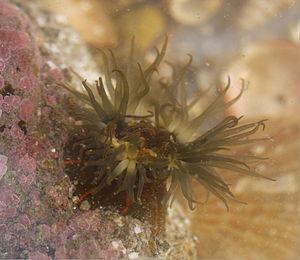
Les Thenaria sont un infra-ordre d'anémones de mer, de l'ordre des Actiniaria.
Les Diadumenidae sont une famille d'anémones de mer.
Les anémones de mer, orties de mer ou actiniaires sont un groupe d'animaux marins vivant fixés à un support. Elles appartiennent à l'ordre des cnidaires anthozoaires. L'anémone est constituée d'un polype solitaire, sans squelette calcaire.